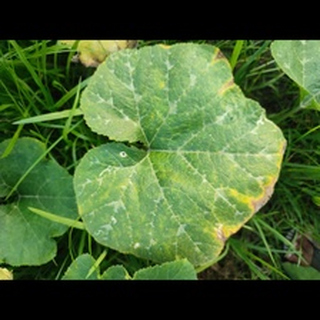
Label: pumpkin_downy_mildew